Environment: real
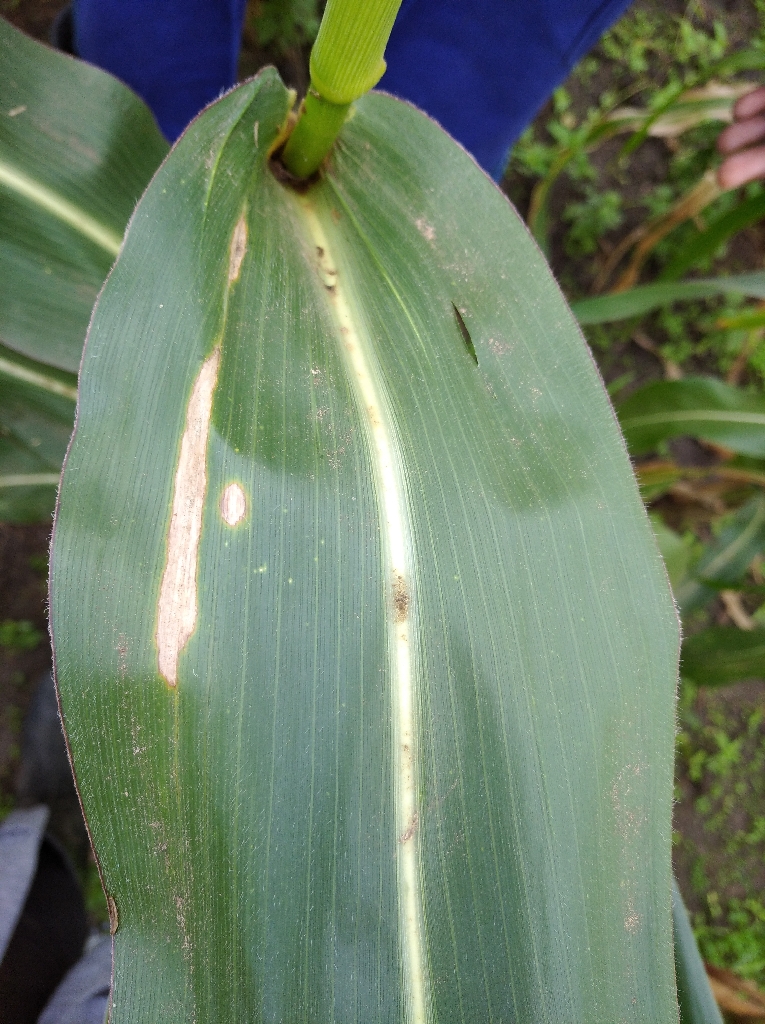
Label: northern_corn_leaf_blight